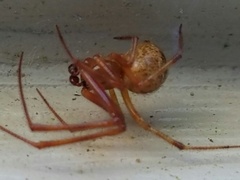
Species: Parasteatoda_tepidariorum